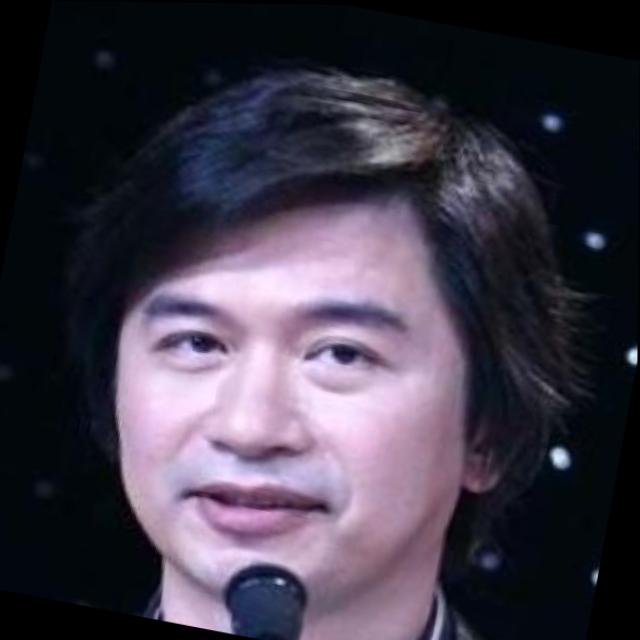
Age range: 21-44